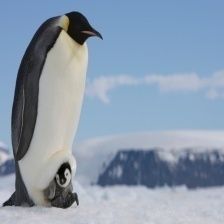
Species: EMPEROR PENGUIN
Scientific name: APTENODYTES FORSTERI
ImageNet parent category: king_penguin